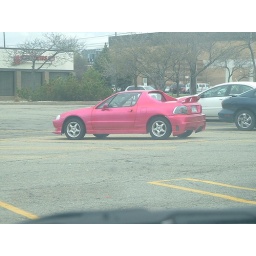
I saw this bright pink car in the Kroger parking lot last week.